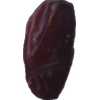
Label: dates